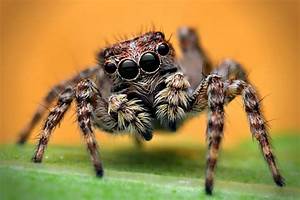
Label: ragno